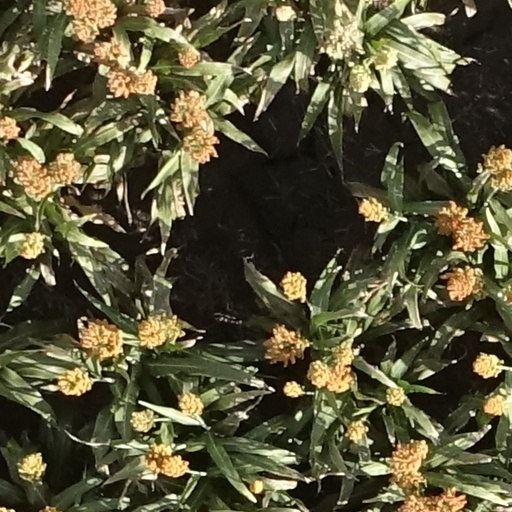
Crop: sorghum